Myron Angel House

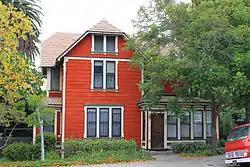

The Myron Angel House is a historic house located at 714 Buchon St. in San Luis Obispo, California. Built circa 1880, the house has a vernacular design which does not follow a particular architectural style. The two-story wood-frame house has redwood siding, a shingled gable roof, and some Eastlake details in the window surrounds and gable ends. The house was once the home of Myron Angel, the main figure in the establishment of California Polytechnic State University. Angel, who lived in the house from 1889 to his 1911 death, proposed and lobbied for the creation of a polytechnic school in California; it was mainly due to his campaign that Cal Poly was founded in San Luis Obispo. In addition to his educational activism, Angel was also an influential journalist and historian.